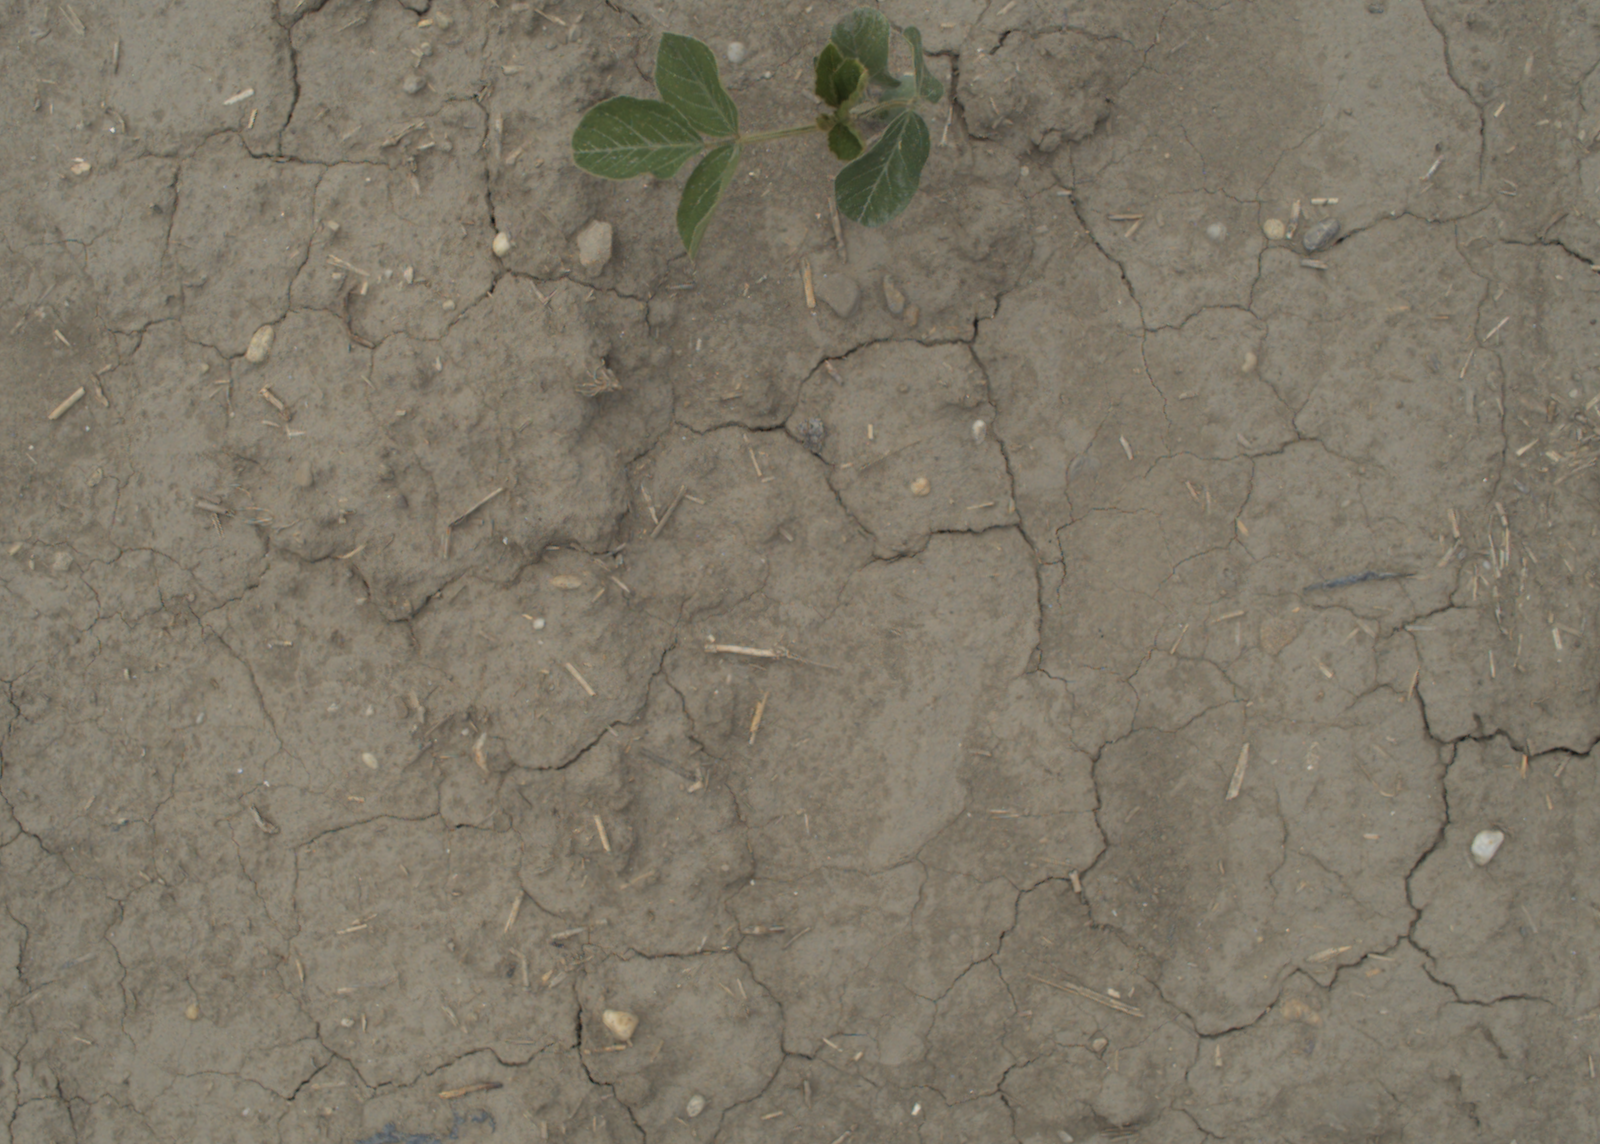
Capture date: 05.07.2021 13:02:13
Weather: cloudy
Wind: medium
Seeding date: 08.06.2021
Plant canopy height (mm): 961